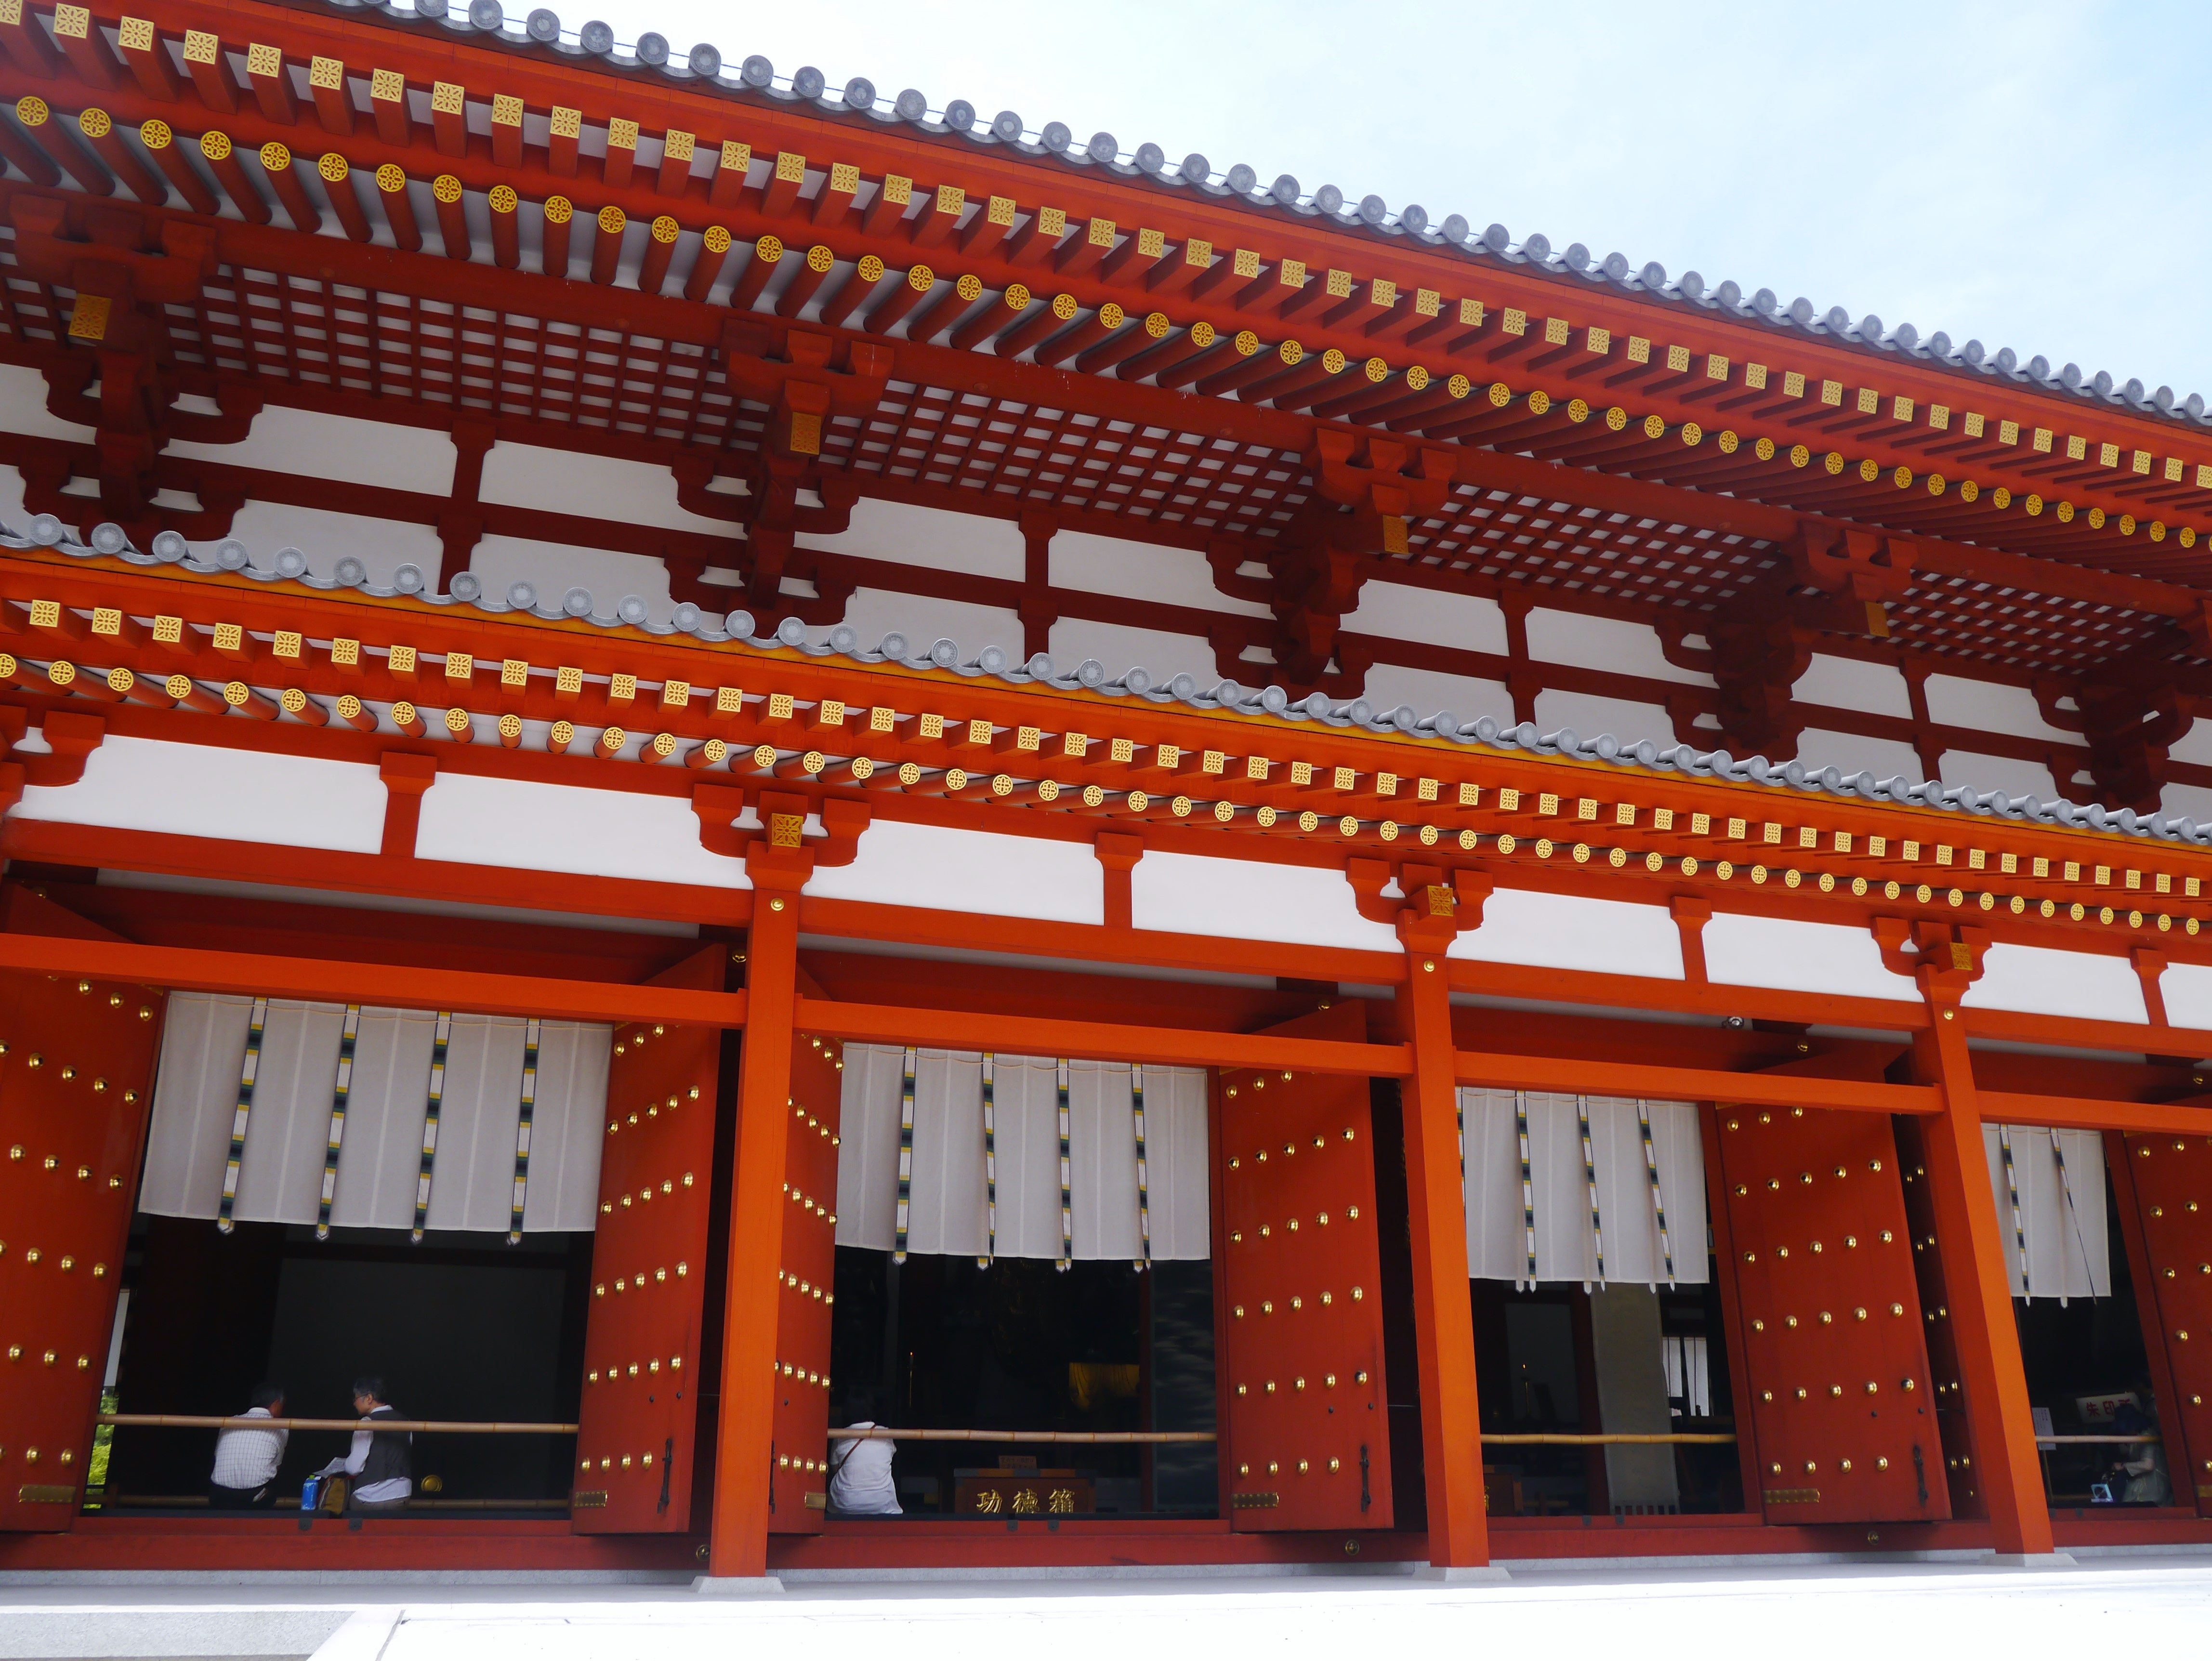
structure, white, auditorium, building, palace, red, square, facade, japan, stadium, theatre, arena, gold, temple, nara, large, chinese architecture, yakushiji, large auditorium, largest class, sport venue